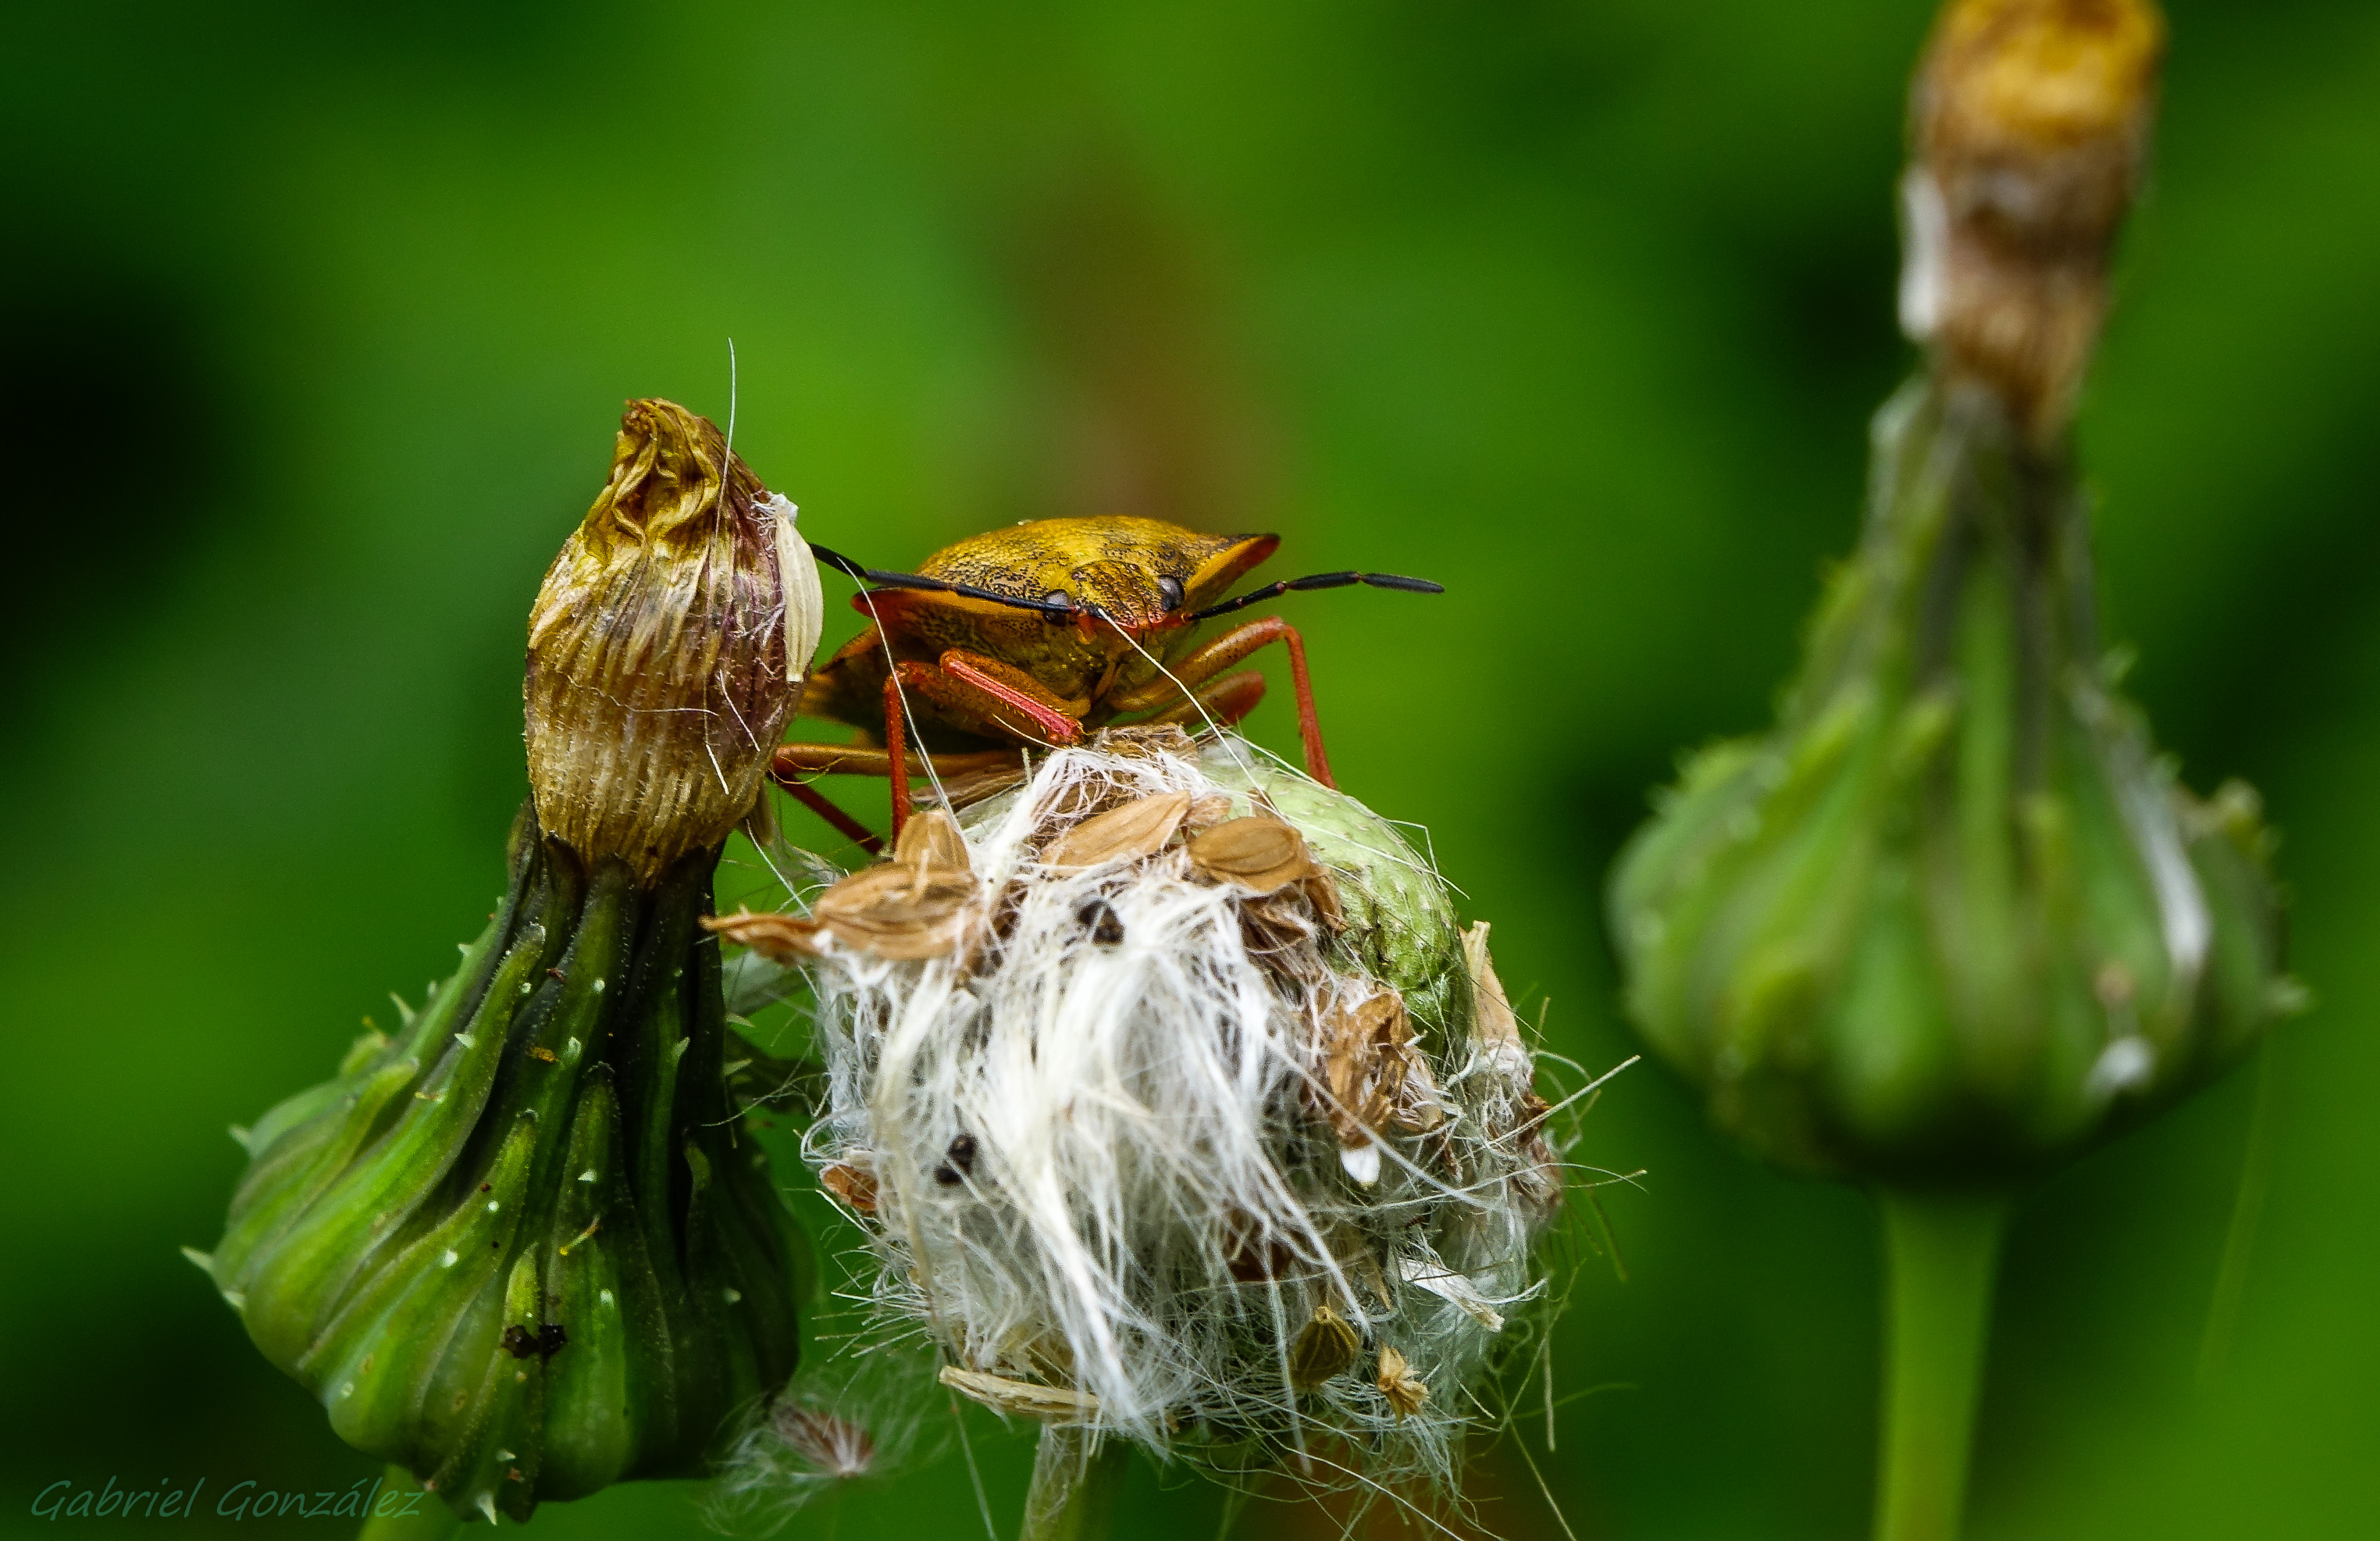
nature, grass, branch, bird, plant, photography, meadow, flower, fly, wildlife, green, insect, macro, botany, flora, fauna, invertebrate, wildflower, close up, animals, nectar, ggl1, gaby1, xovesphoto, animales, sonyrx10, rx10, marumi, gphoto, gabrielcorua, xelodegalicia, marumidhc330, macro photography, daisy family, plant stem, perching bird